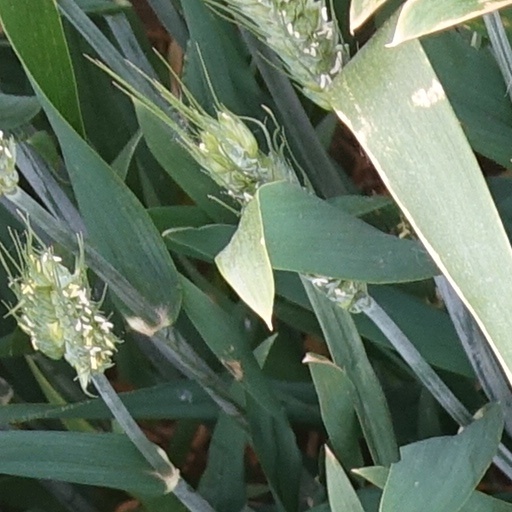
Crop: wheat